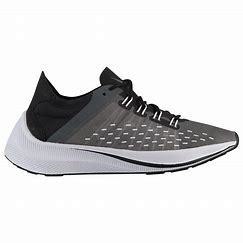
Brand: Nike
Model: Exp X14